Ana Ortiz

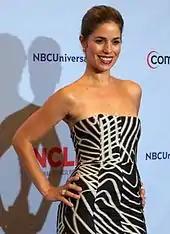
Ortiz at the Alma Awards 2012.

After "Ugly Betty" ended in 2010, Ortiz was cast as the lead character in the ABC drama pilot "True Blue" about San Francisco homicide detectives reunited to solve the murder of one of their own. The pilot was not picked up to series. The following year she appeared in the comedy film "", and starred in another pilot, called "Outnumbered" for Fox, her second pilot not picked up to series. She later had a recurring role on the HBO comedy series "Hung". Ortiz also starred in the independent films "Sleeping with the Fishes", and "Such Good People".